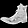
Label: Ankle boot